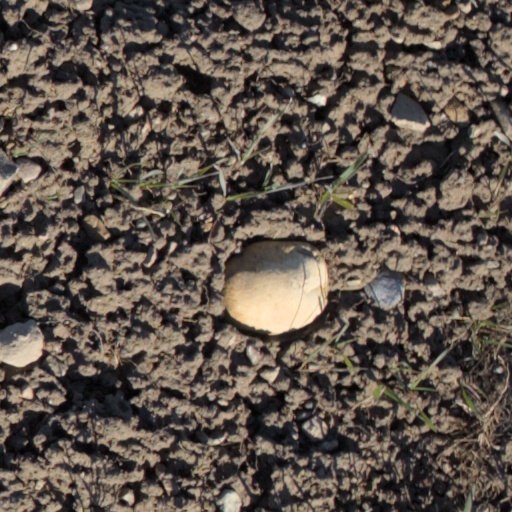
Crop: wheat